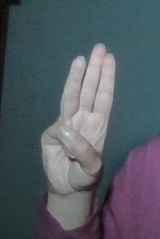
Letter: thaa